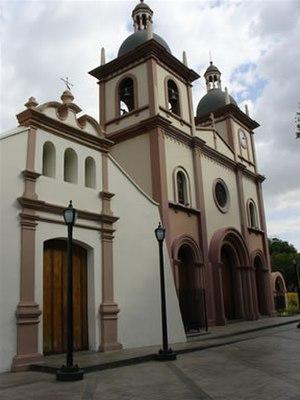
Naguanagua est l'une des 14 municipalités de l'État de Carabobo au Venezuela, et aussi l'une des 5 municipalités de la ville de Valencia. Son chef-lieu est Naguanagua. En 2011, la population s'élève à 157 437 habitants.
Naguanagua est le chef-lieu de la municipalité de Naguanagua dans l'État de Carabobo au Venezuela. Fondée le 14 mai 1782, la ville fait partie de l'aire urbaine de Valencia.